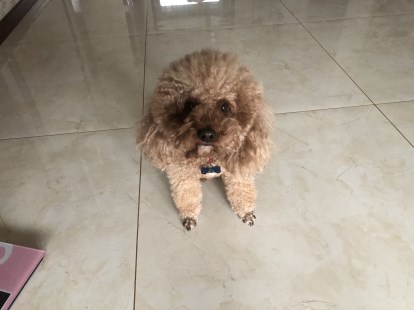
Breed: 7449-n000128-teddy